Question: Please indicate a possible affordance area of the sit_on_bicycle that can be used for sitting
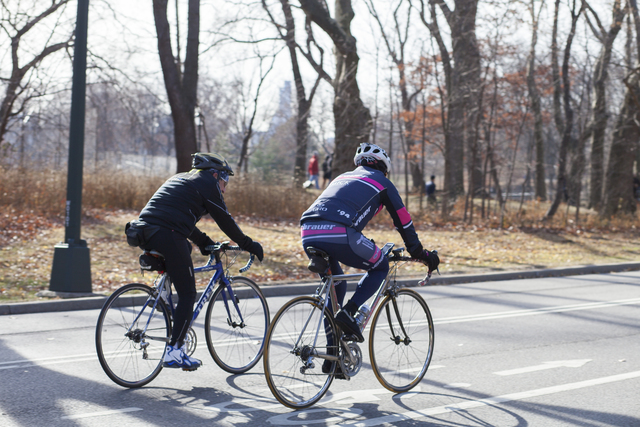
Answer: [138.083, 247.547, 163.266, 271.203]